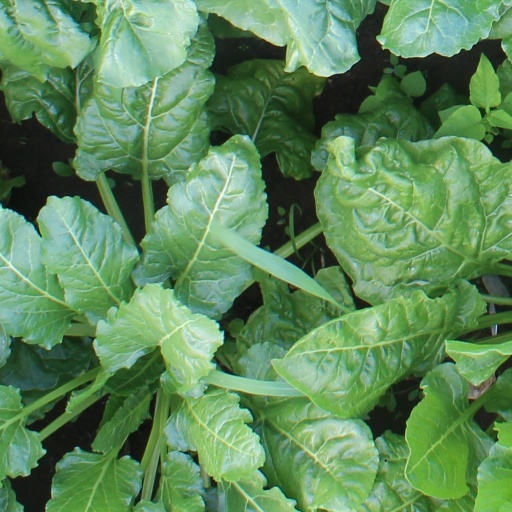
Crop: sugar beet